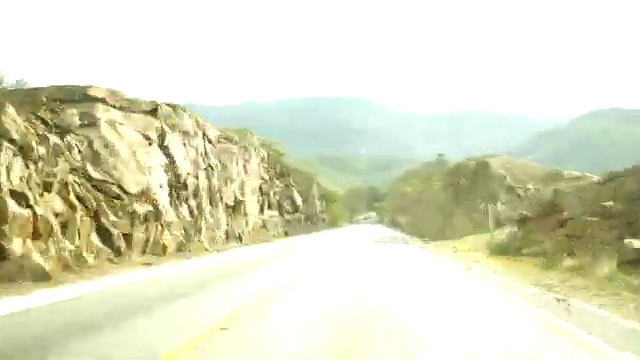
Fire: no
Smoke: no